Wausau, Wisconsin

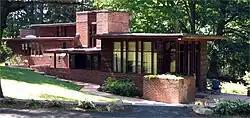
This Frank Lloyd Wright–designed house is one of two in Wausau. Several Prairie School houses are in Wausau.

George Stevens, the namesake of the city of Stevens Point south of Wausau, began harvesting the pine forests for lumber in 1840 and built a saw mill. Lumbering was the first major industry in this area, and other sawmills along the Wisconsin River were quickly constructed by entrepreneurs. By 1846, Walter McIndoe arrived and took the lead in the local business and community. His efforts helped to establish Marathon County in 1850. Word of Stevens's success in the region spread across the country throughout the logging industry.